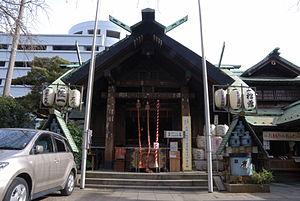
Le Namiyoke Inari-jinja est un sanctuaire shinto situé à Tsukiji, dans l'arrondissement de Chūō-ku à Tokyo. C'est un sanctuaire Inari construit en 1659 au bord de l'eau quand cette partie de Tokyo a été créée à partir de remblais après le grand incendie de Meireki en 1657. Le nom du sanctuaire signifie littéralement « protection contre les vagues ».